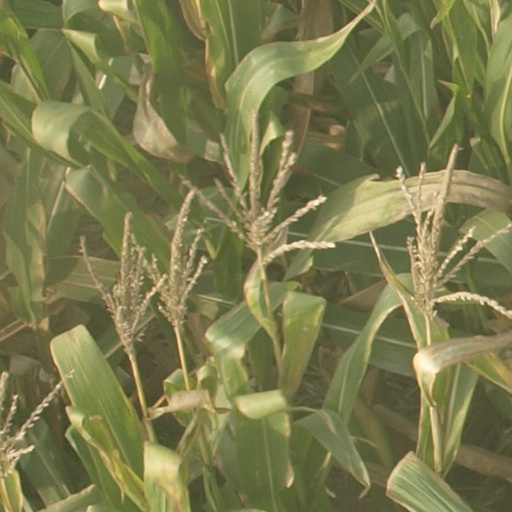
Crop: maize; corn